Boeing B-17 Flying Fortress

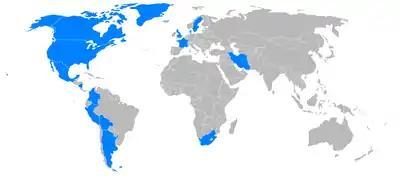
Civil operators of the B-17

During World War II approximately 40 B-17s were captured and refurbished by Germany after crash-landing or being forced down, with about a dozen put back into the air. Given German "Balkenkreuz" national markings on their wings and fuselage sides, and swastika tail fin–flashes, the captured B-17s were used to determine the B-17's vulnerabilities and to train German interceptor pilots in attack tactics. Others, with the cover designations Dornier Do 200 and Do 288, were used as long-range transports by the "Kampfgeschwader" 200 special duties unit, carrying out agent drops and supplying secret airstrips in the Middle East and North Africa. They were chosen specifically for these missions as being more suitable for this role than other available German aircraft; they never attempted to deceive the Allies and always wore full "Luftwaffe" markings. One B-17 of KG200, bearing the "Luftwaffe"s KG 200 "Geschwaderkennung" (combat wing code) markings "A3+FB", was interned by Spain when it landed at Valencia airfield, 1944, remaining there for the rest of the war. It has been alleged that some B-17s kept their Allied markings and were used by the "Luftwaffe" in attempts to infiltrate B-17 bombing formations and report on their positions and altitudes. According to these allegations, the practice was initially successful, but Army Air Forces combat aircrews quickly developed and established standard procedures to first warn off, and then fire upon any "stranger" trying to join a group's formation.